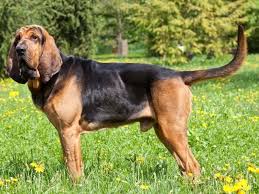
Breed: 207-n000044-bloodhound